Villars, Eure-et-Loir

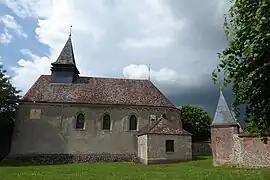
The church in Villars

Villars is a commune in the Eure-et-Loir department in northern France.